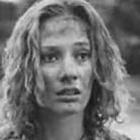
Age: 26